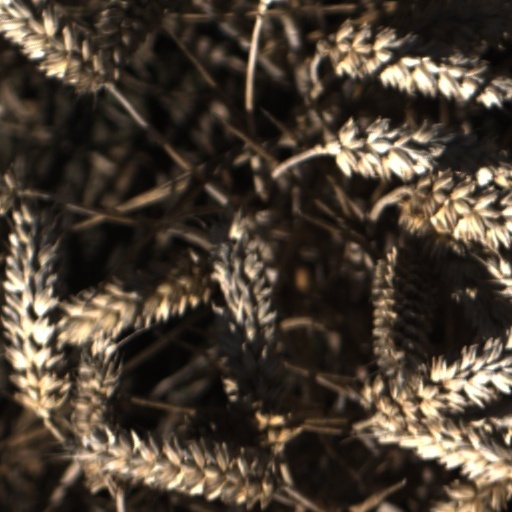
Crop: wheat